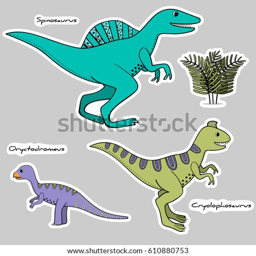
set of stickers of stylized dinosaurs with an ethical painting , names